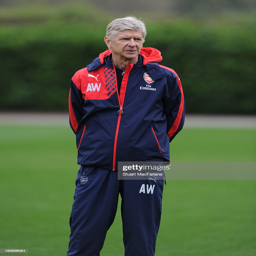
football player during a training session .